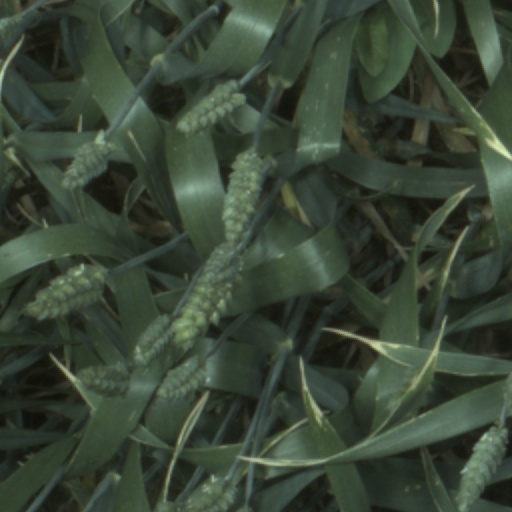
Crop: wheat